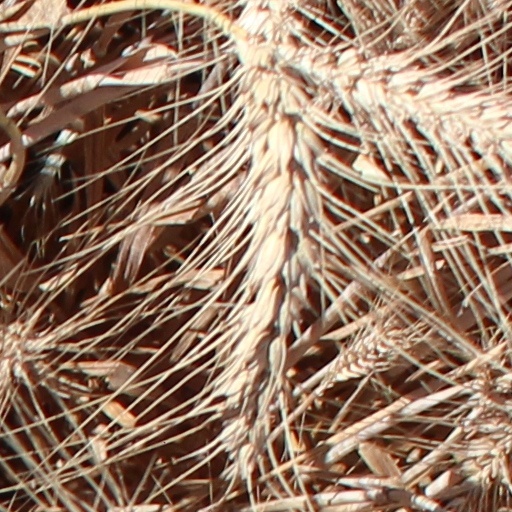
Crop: wheat